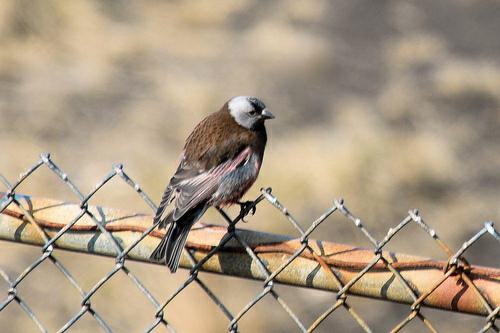
A photo of a gray crowned rosy finch